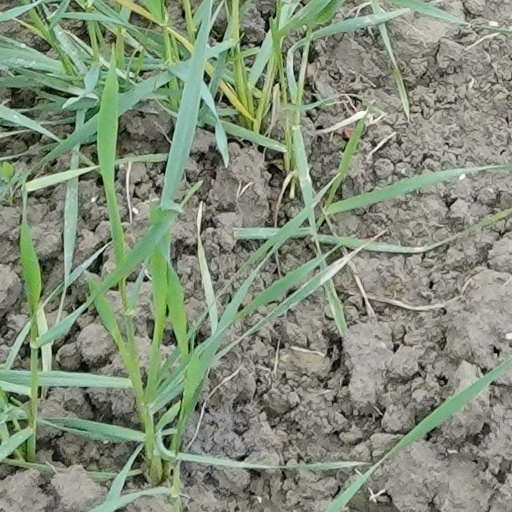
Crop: wheat